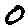
Label: 0